Okadaura Station

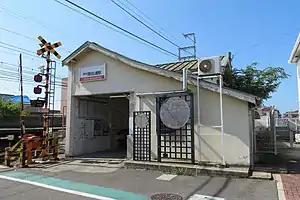
Okadaura Station in October 2019

is a passenger railway station located in the city of Sennan, Osaka Prefecture, Japan, operated by the private railway operator Nankai Electric Railway. It has the station number "NK35".